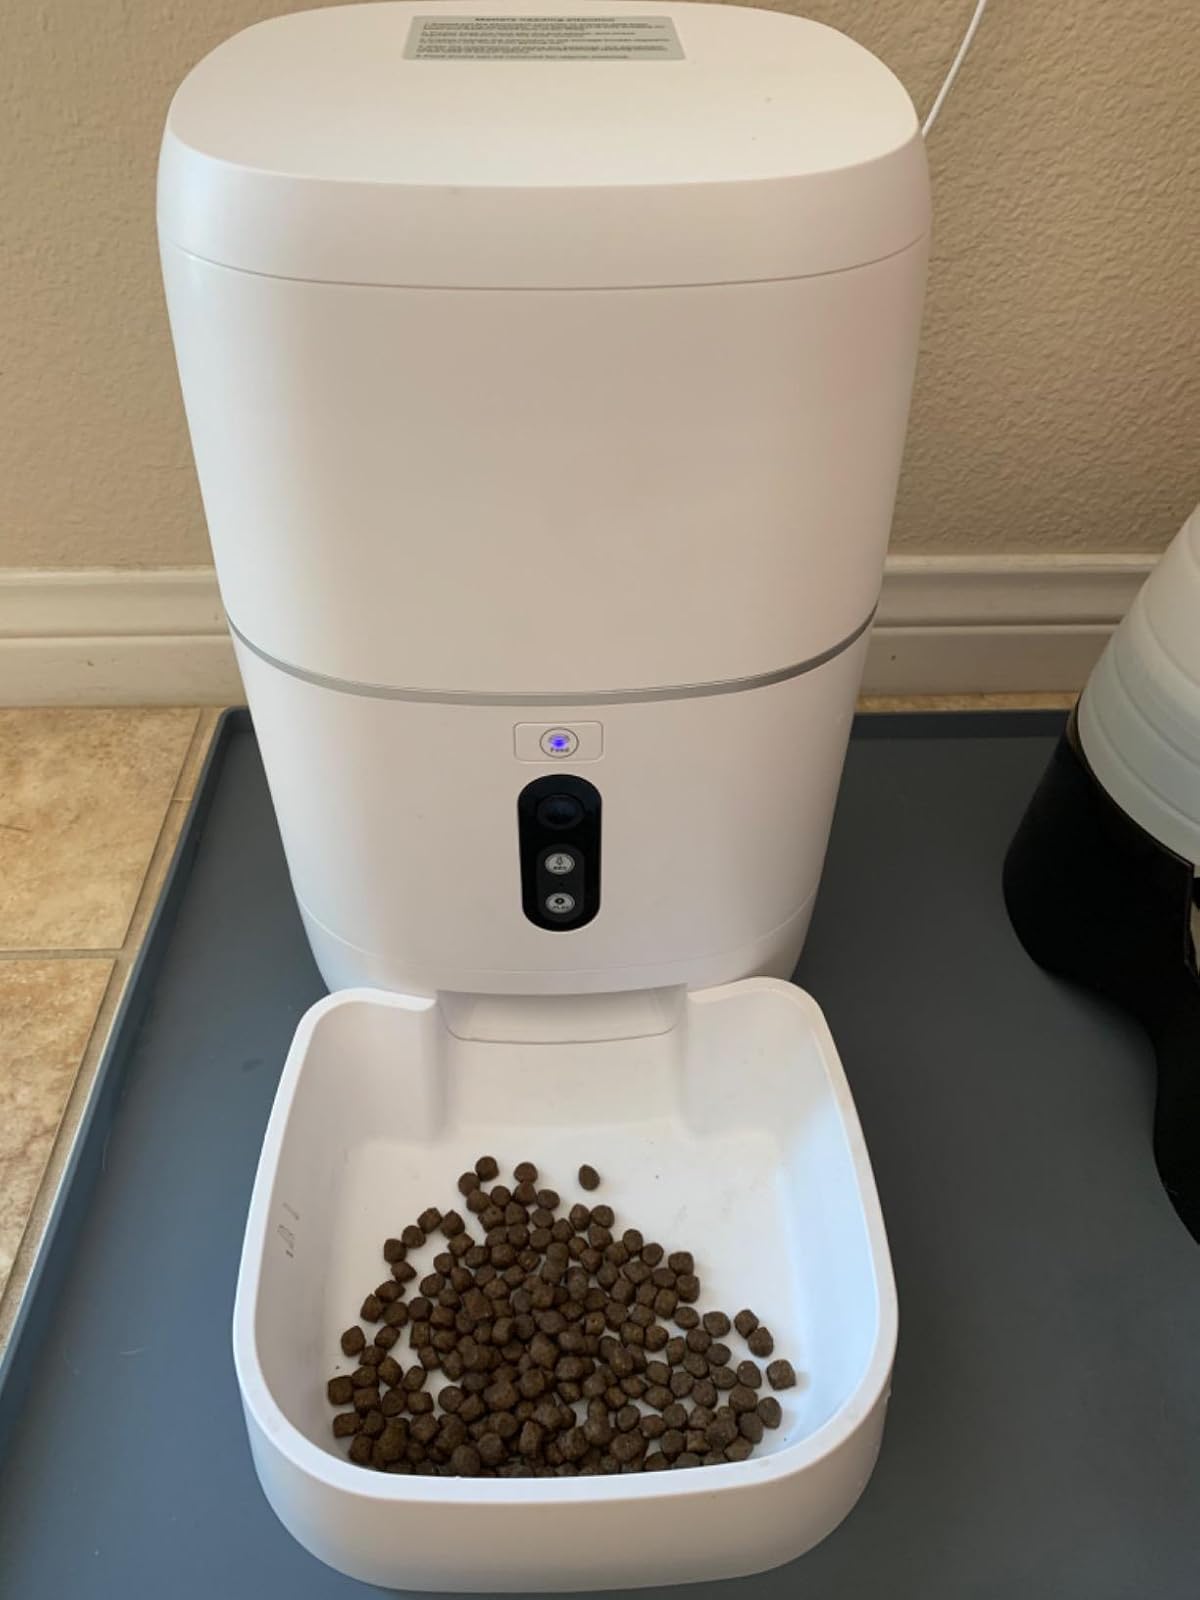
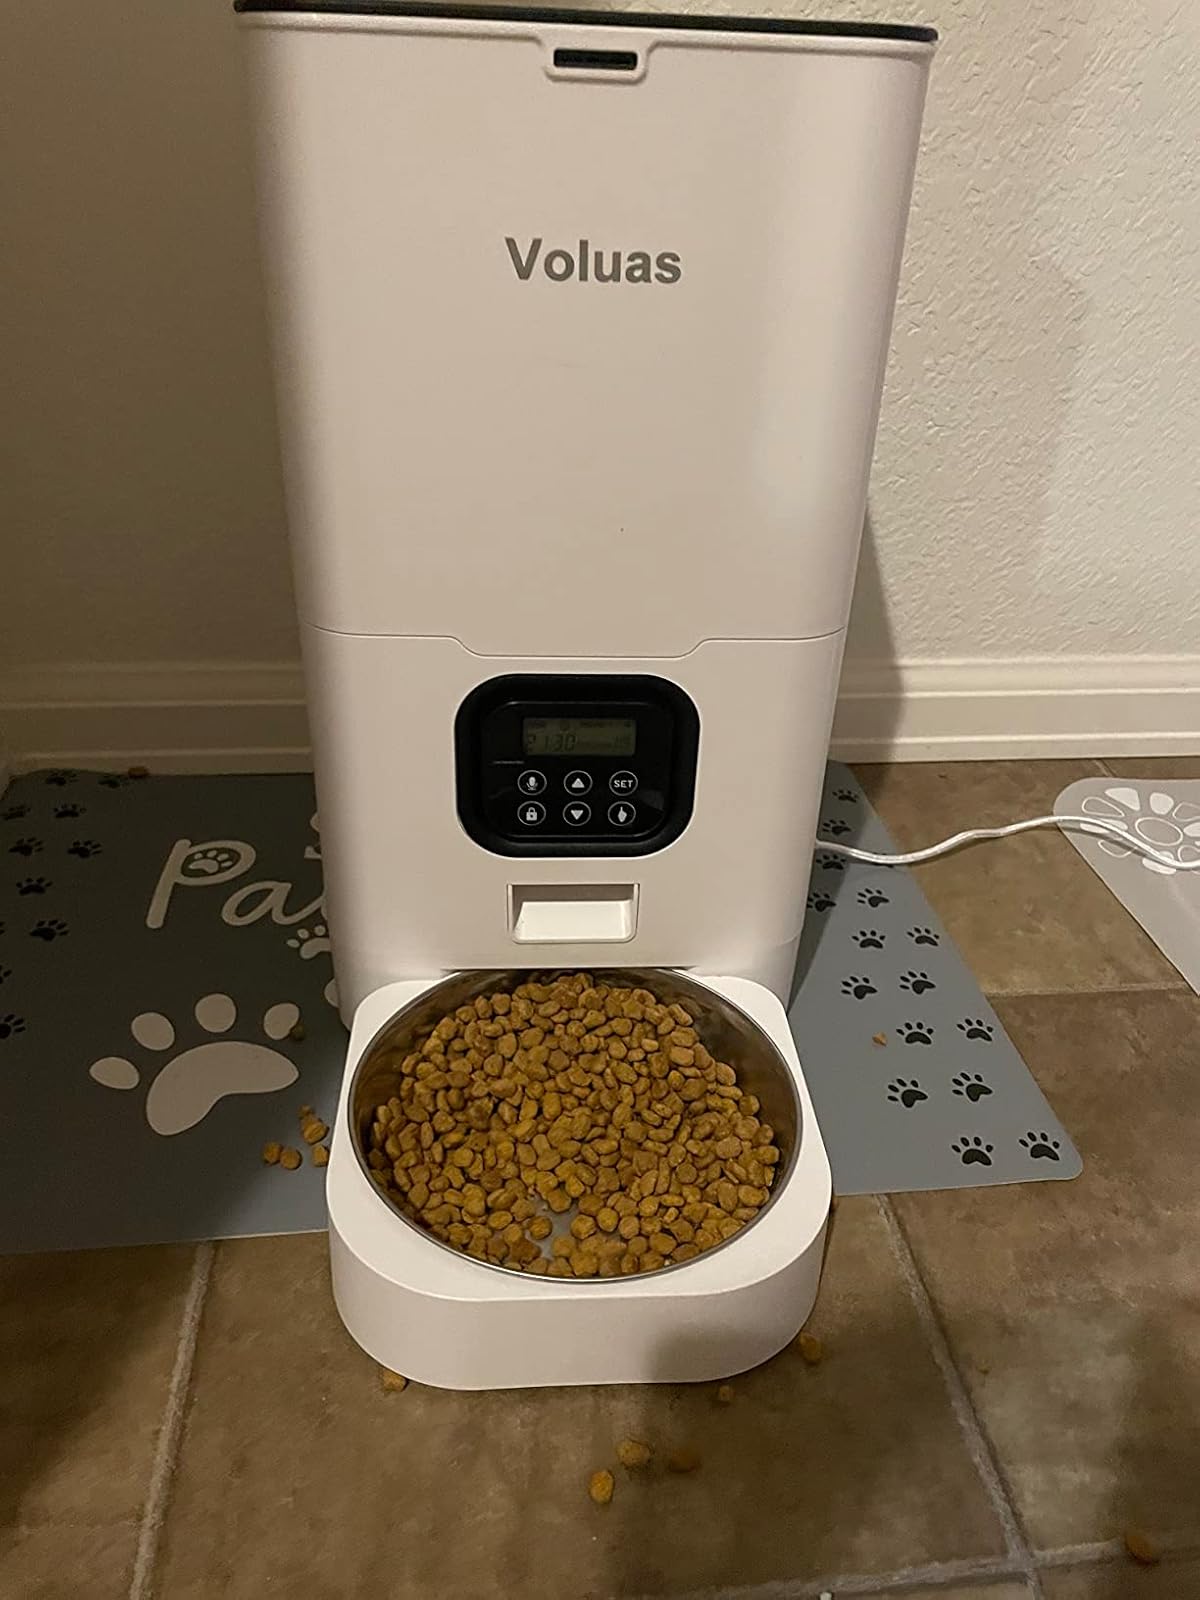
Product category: items_feeder
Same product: no